Goldsworthy, Western Australia

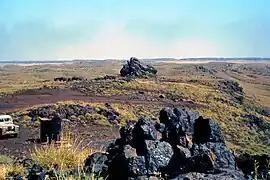
1964 photograph showing iron ore outcrops on the top of Mount Goldsworthy before mining commenced

Goldsworthy (named after the geographical feature Mount Goldsworthy) is a former mining town in Western Australia, east of Port Hedland and located in the Shire of East Pilbara. It was the first iron ore mine in the Pilbara region of Western Australia.